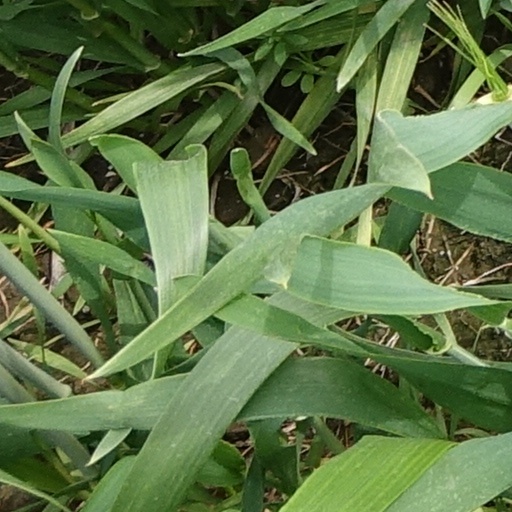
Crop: wheat